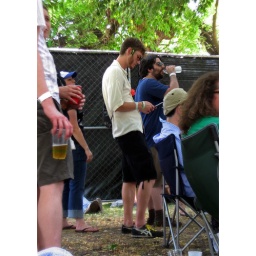
There is a flower in his buttonhole and a spring of something green behind his ear.